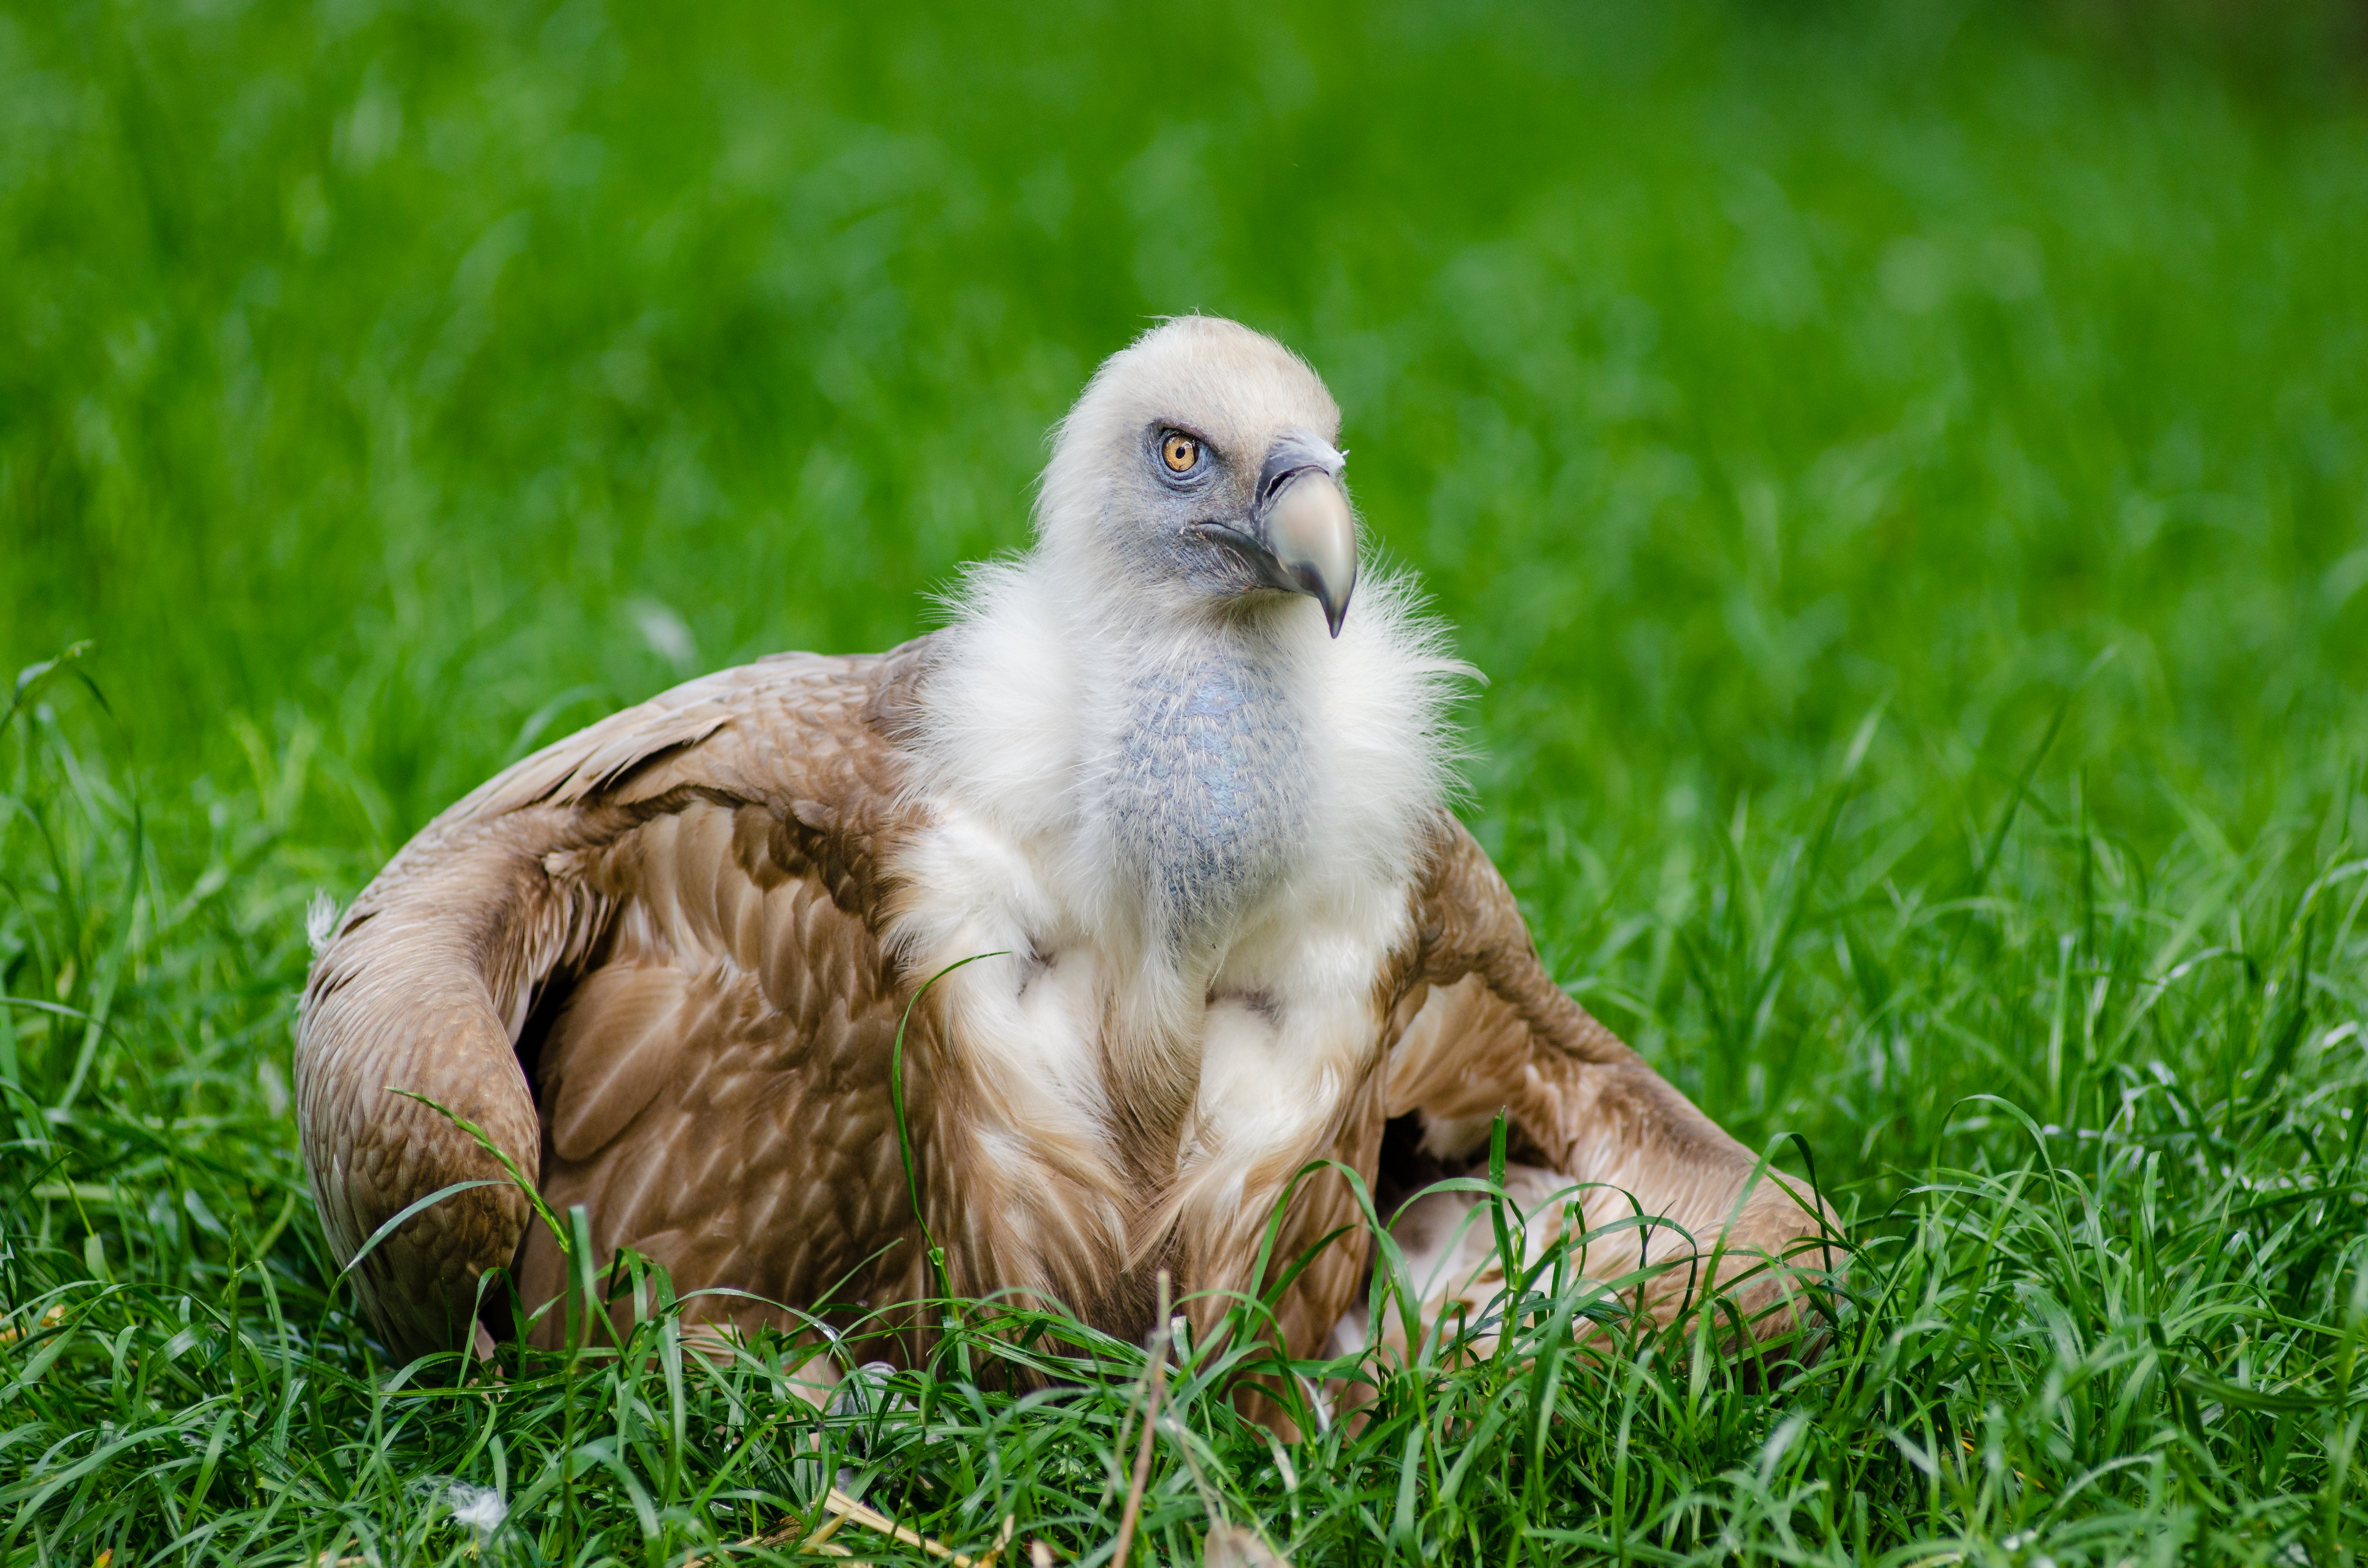
grass, bird, lawn, animal, wildlife, beak, avian, fauna, plumage, bird of prey, outdoors, vertebrate, vulture